Peter Winter (philately)

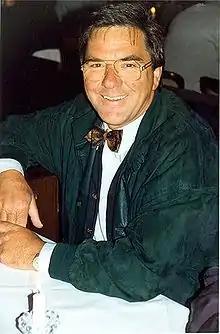
Peter Winter

Peter Winter was a German-born stamp reproducer. He also trained as an opera singer.